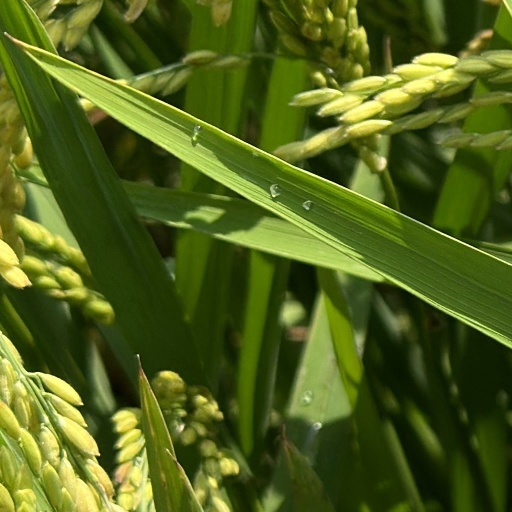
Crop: rice